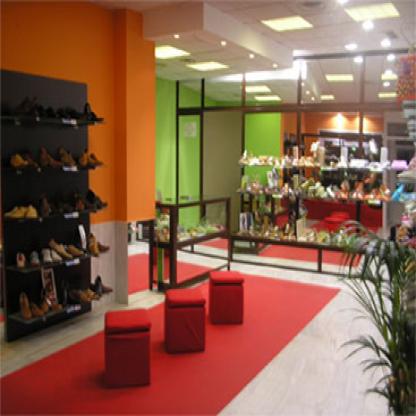
Scene: Indoor